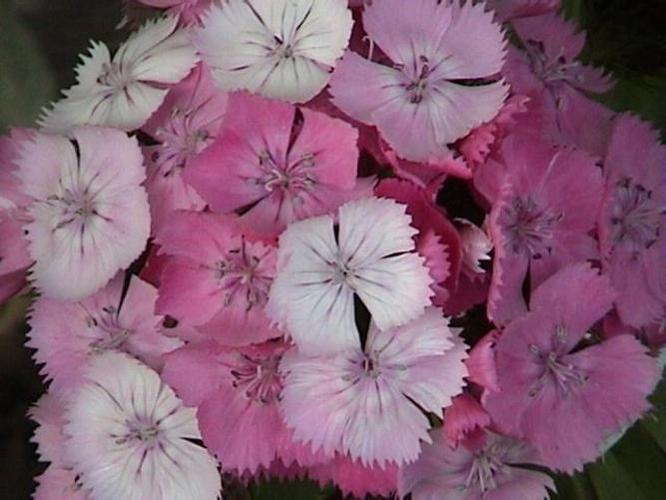
Label: sweet william